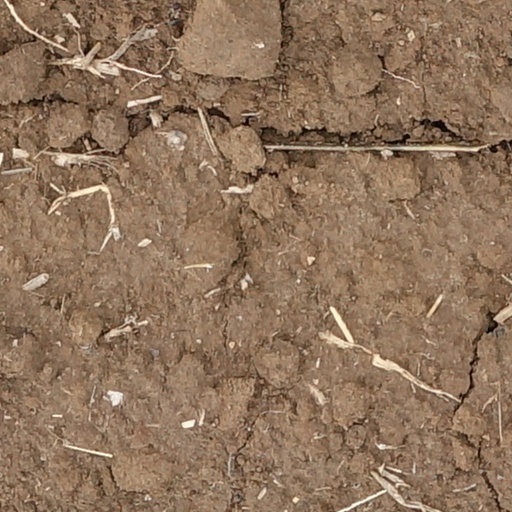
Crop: wheat